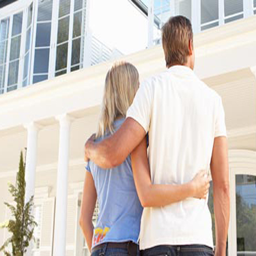
the basics of buying a home